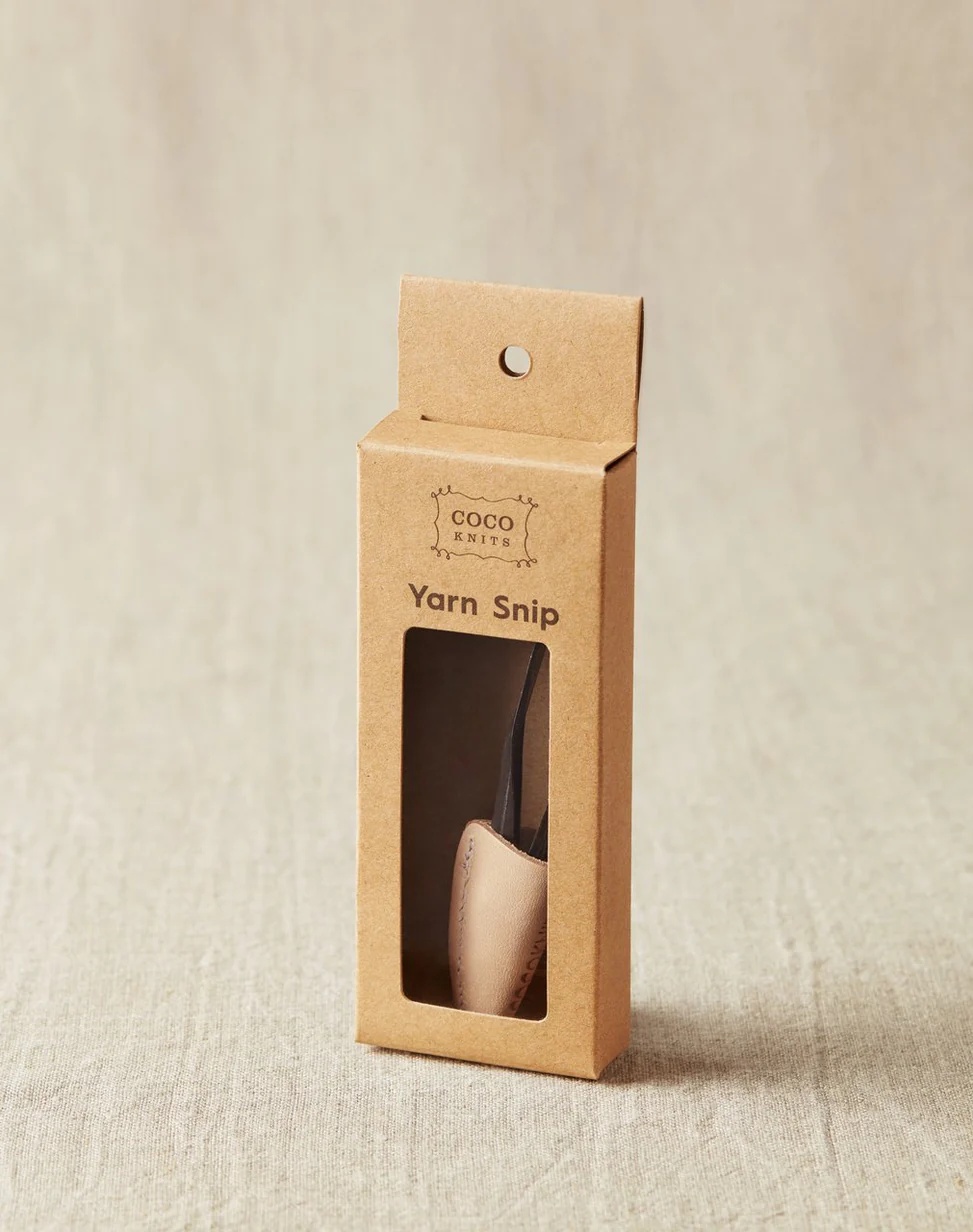
Coco Knits Yarn Snip
Brand: NaNi Nuuk ApS
Category: Arts & Entertainment > Hobbies & Creative Arts > Arts & Crafts > Art & Crafting Tools > Craft Cutting & Embossing Tools > Thread & Yarn Cutters > Yarn Cutters